Respiratory syncytial virus

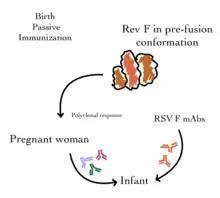
Immunization, both active and passive. The fusion (F) protein is the foundation of passive immunization against the respiratory syncytial virus (RSV).

The primary pharmaceutical developers, GSK and Pfizer, obtained Food and Drug Administration (FDA) approval for RSV vaccines targeting adults aged 60 and above. GSK's Arexvy boasts 94% efficacy against severe and 83% against symptomatic RSV in this age group, while Pfizer's Abrysvo is 86% effective against severe symptoms and 67% against symptomatic disease in adults aged 60 and older.